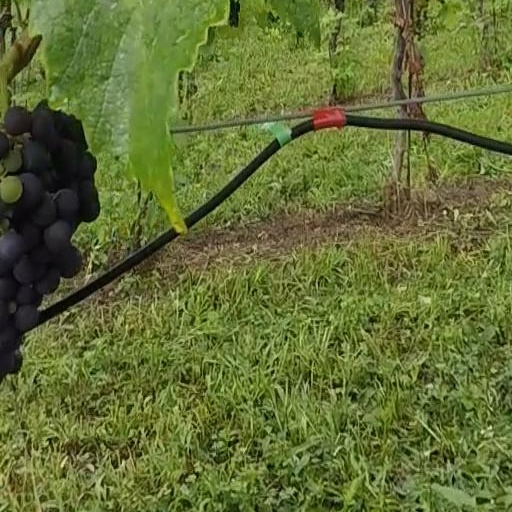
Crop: grape